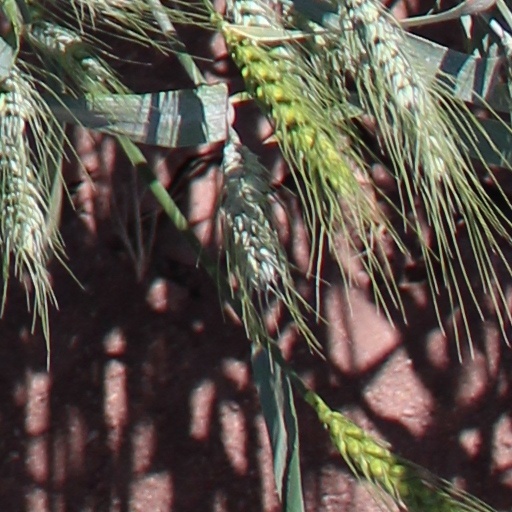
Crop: wheat